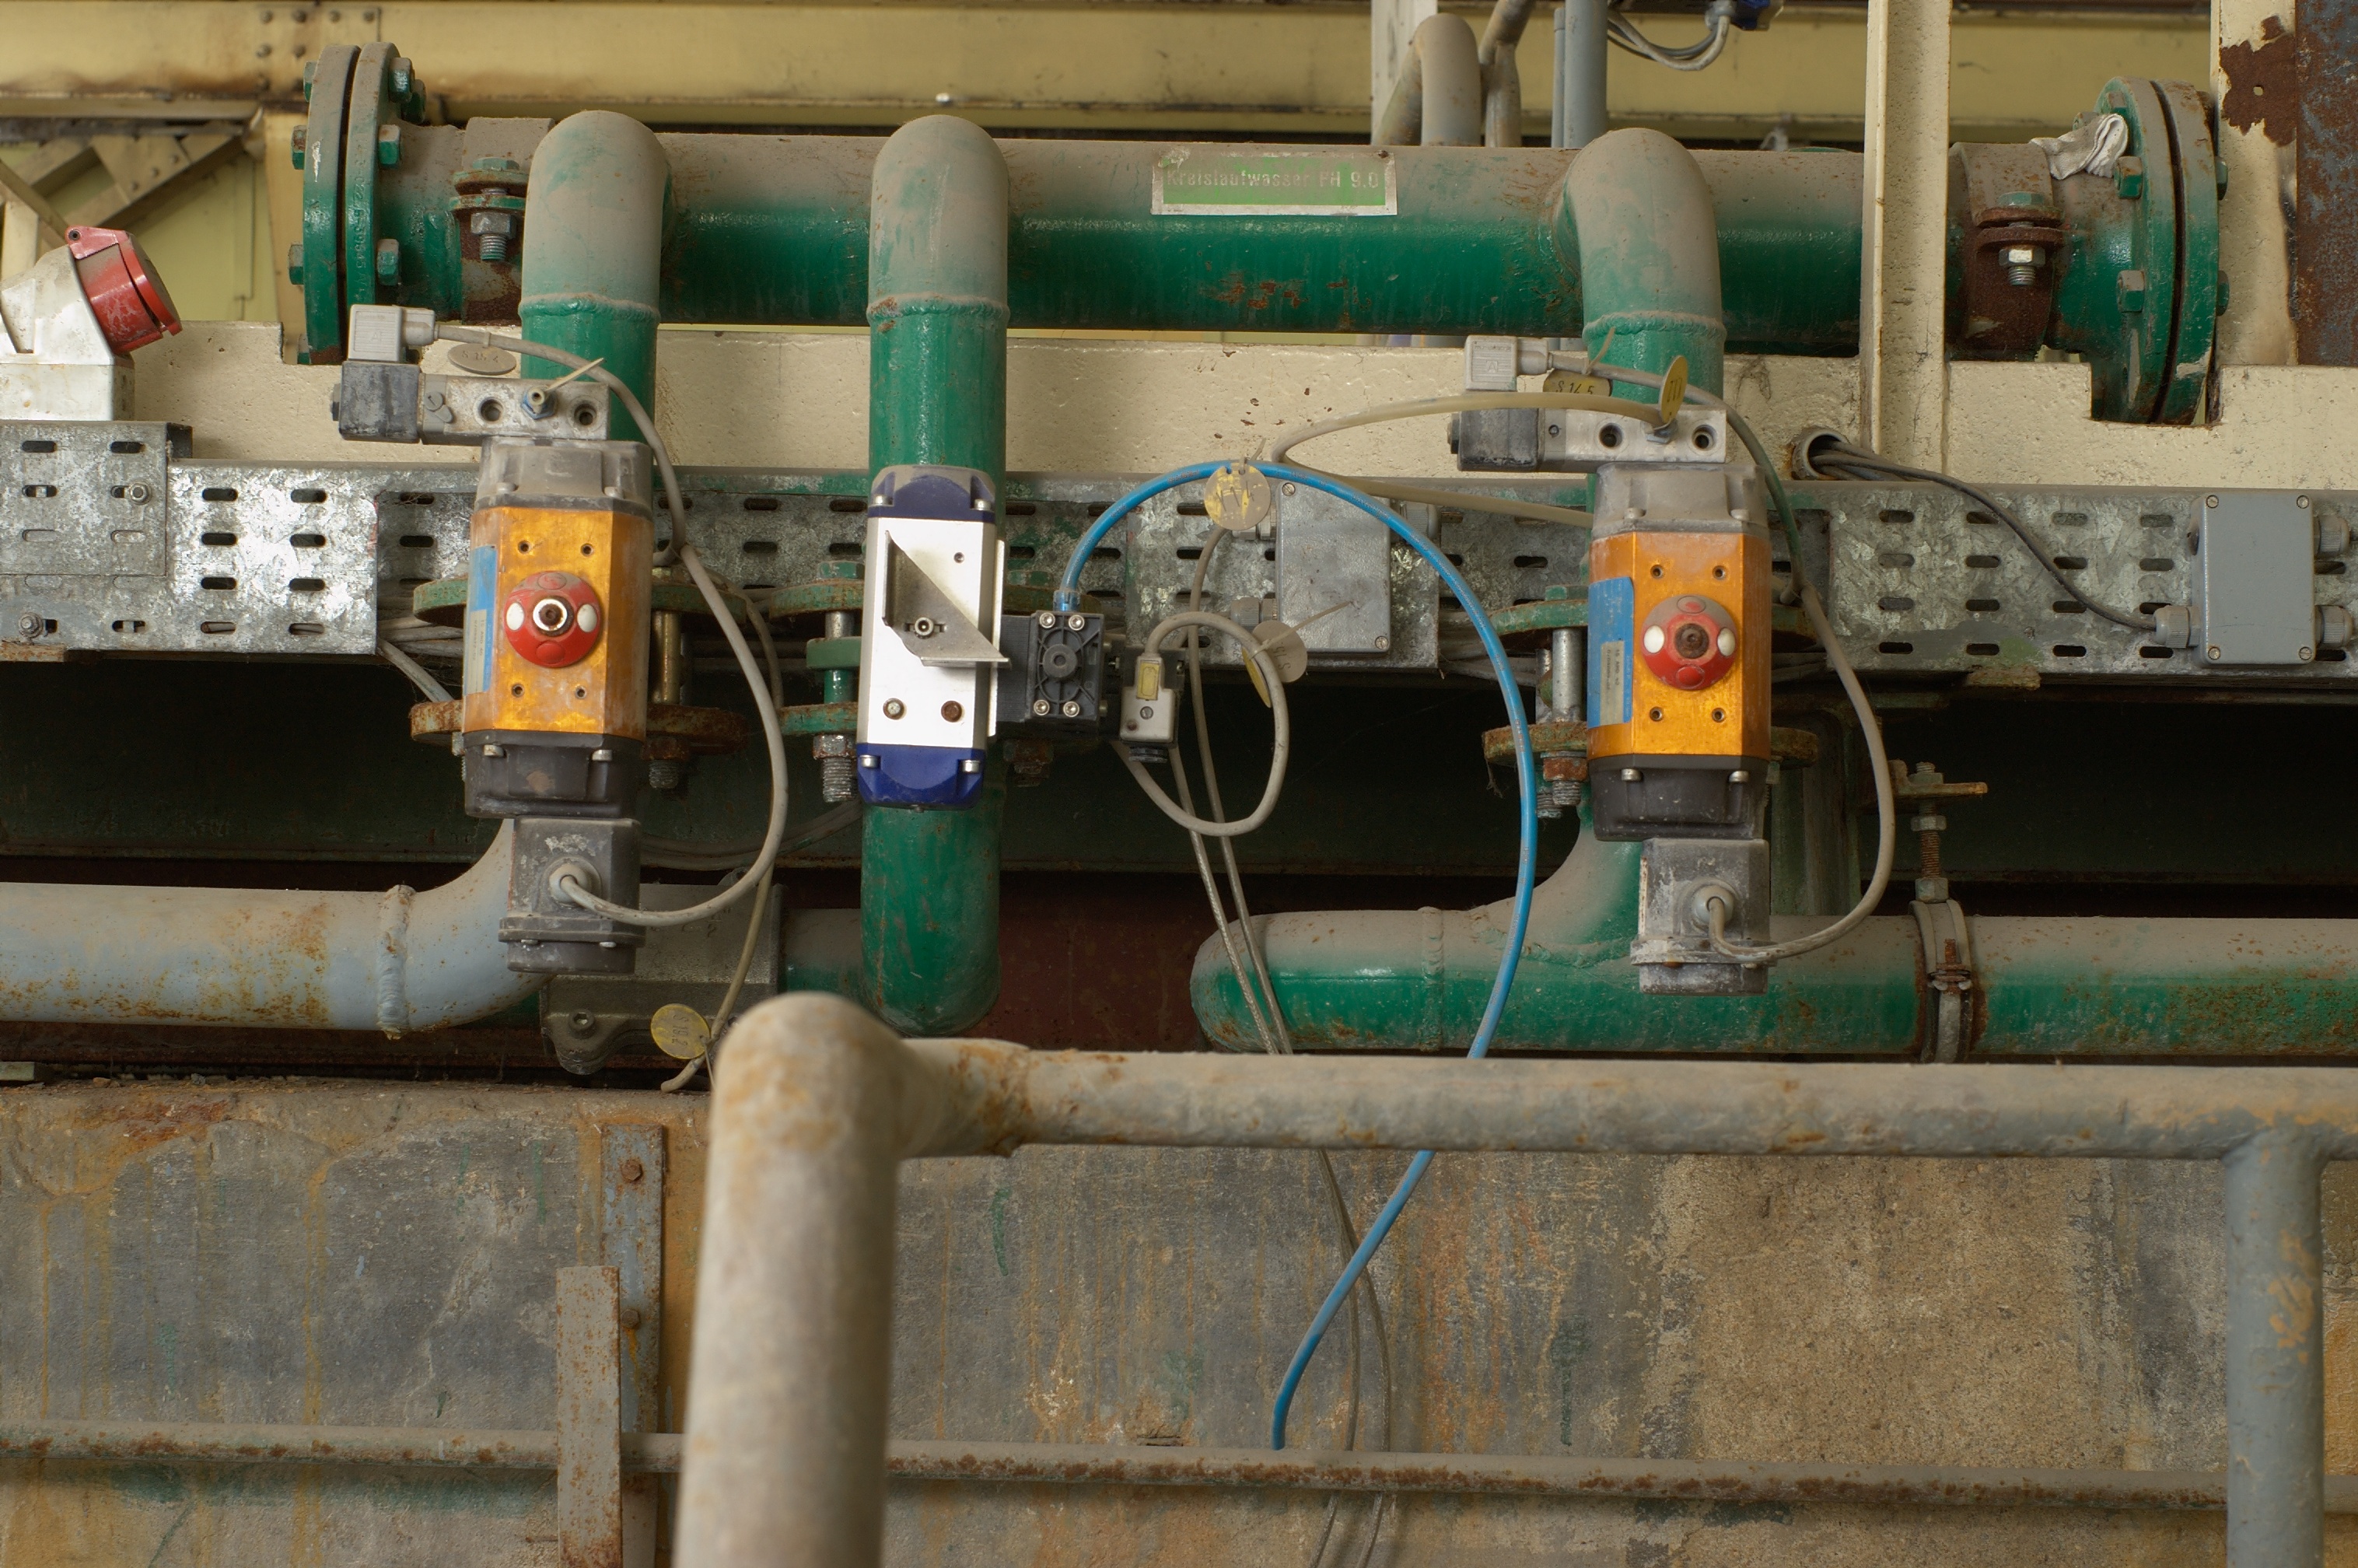
machine, factory, industry, manufacturing, art, 50mm, rawtherapee, strobist, germany, deutschland, berlin, pentax, lenstagged, steffenzahn, k100d, justpentax, fa50, fa50mm, smcpentaxfa11450mm, pentaxfa50mm, smcpfa50mmf14, machine tool, pumping station